Annie Miller

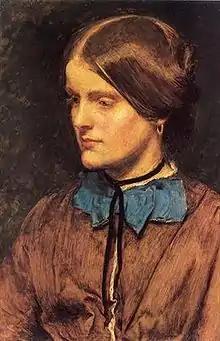
Miller, painted by Millais, 1854

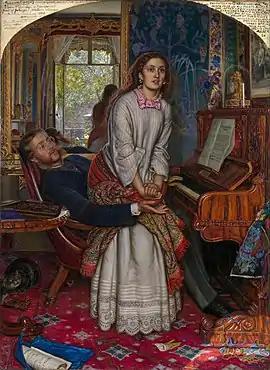
Miller is featured in "The Awakening Conscience", by William Holman Hunt (1853)

Annie Miller (1835–1925) was an English artists' model who, among others, sat for the members of the Pre-Raphaelite Brotherhood, William Holman Hunt, Dante Gabriel Rossetti and John Everett Millais. Her on-off relationship with Holman Hunt has been dramatised several times.